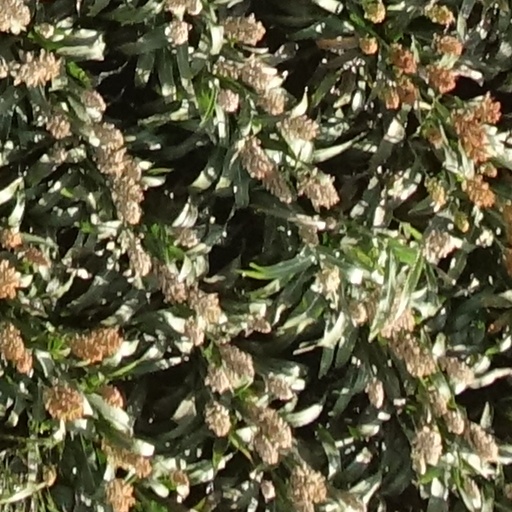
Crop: sorghum